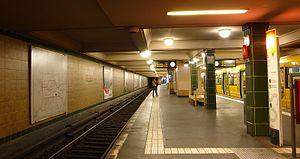
Karl-Marx-Straße est une station du métro de Berlin. La station est sur la Ligne 7 en zone A.